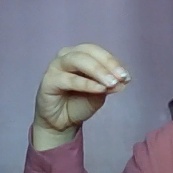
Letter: ha